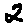
Label: 2